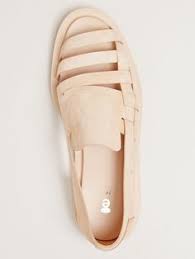
Label: Clog